Rosa Lila Villa

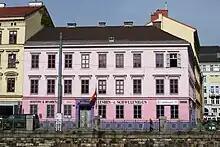
The Türkis Rosa Lila Villa from outside.

Rosa Lila Villa is an Austrian LGBT center situated in the Linke Wienzeile Buildings neighbourhood of Vienna. It is designed as a housing project, restaurant, event and counseling venue for LGBT people in Austria.